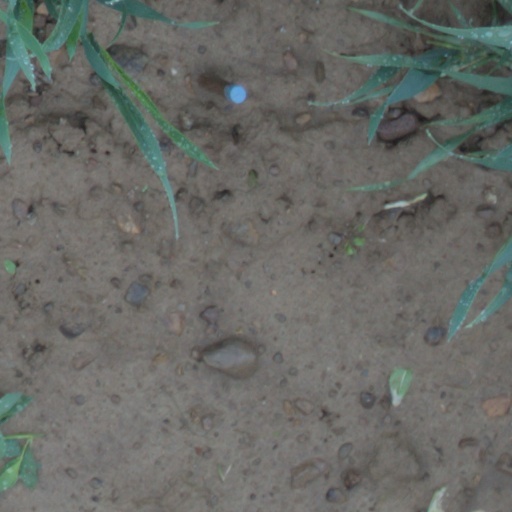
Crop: wheat